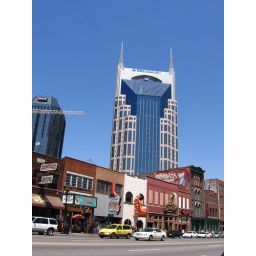
The BellSouth building towers over Nashville's older (and very active) bars and small stages.